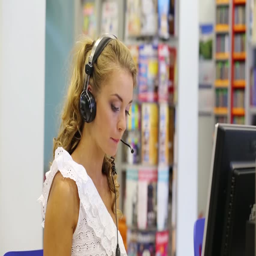
serious young girl in headset sitting at the computer and typing on the keyboard